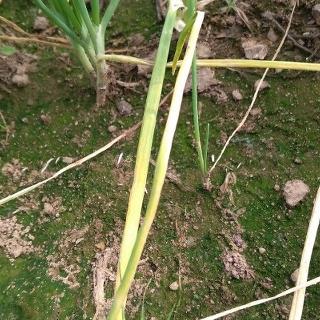
Crop: Onion
Condition: fusarium-d